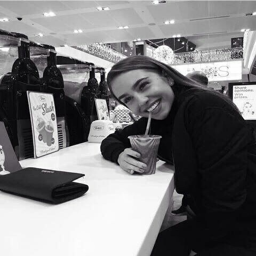
all about style , fashion and beauty